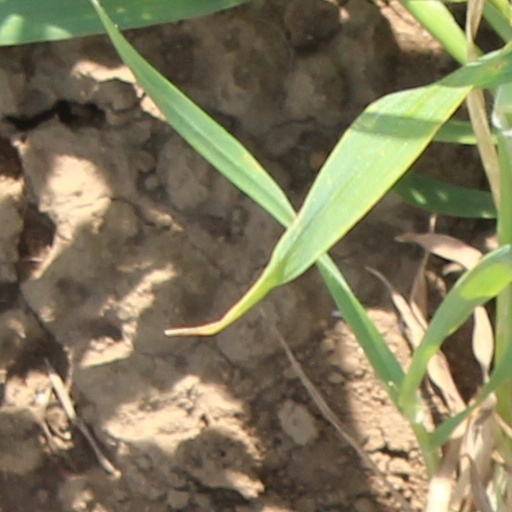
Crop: wheat